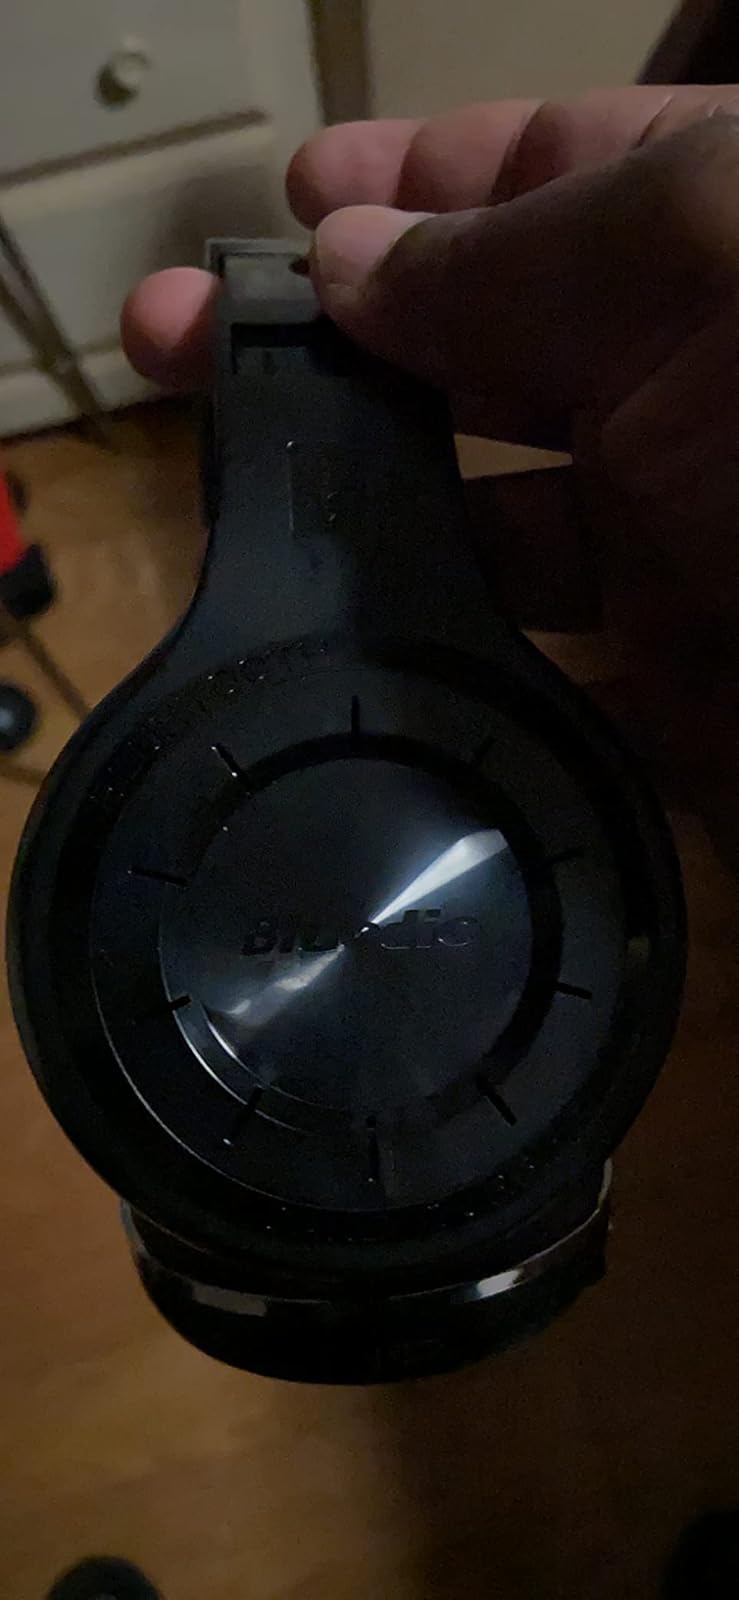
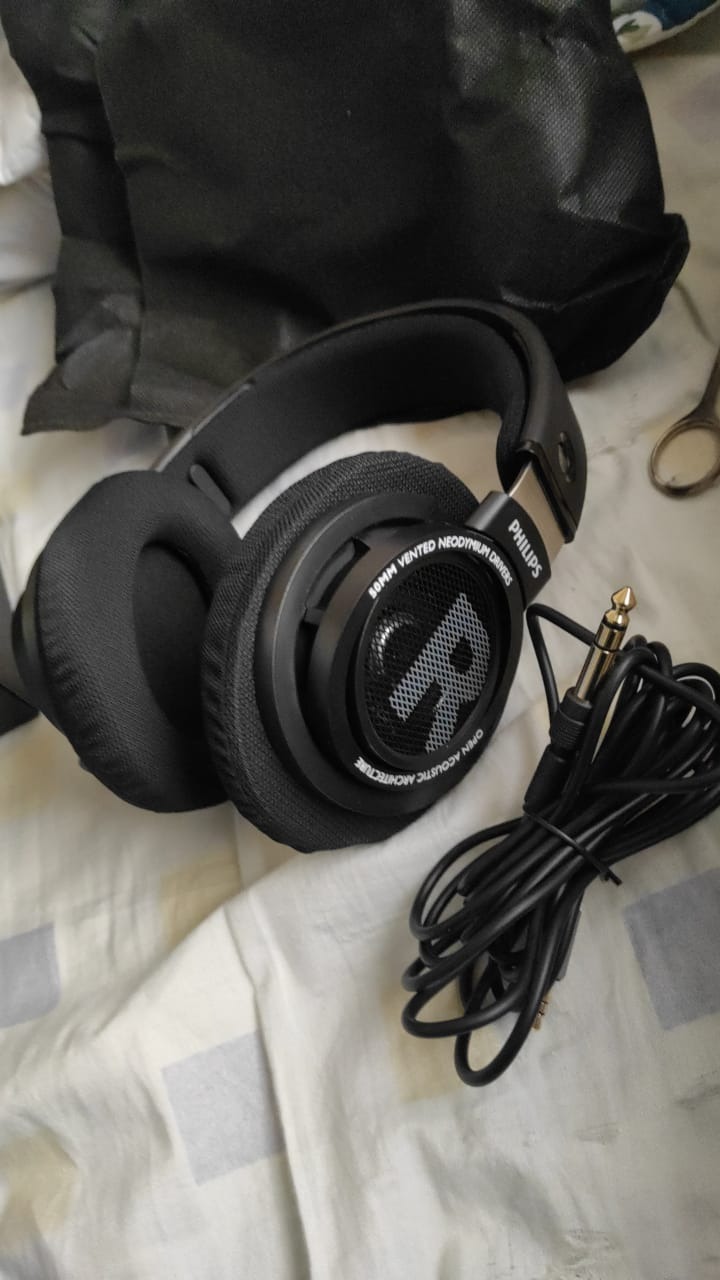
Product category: headphones
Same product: no